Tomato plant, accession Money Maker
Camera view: tilt-top (135 deg); turntable rotation: 330 degrees
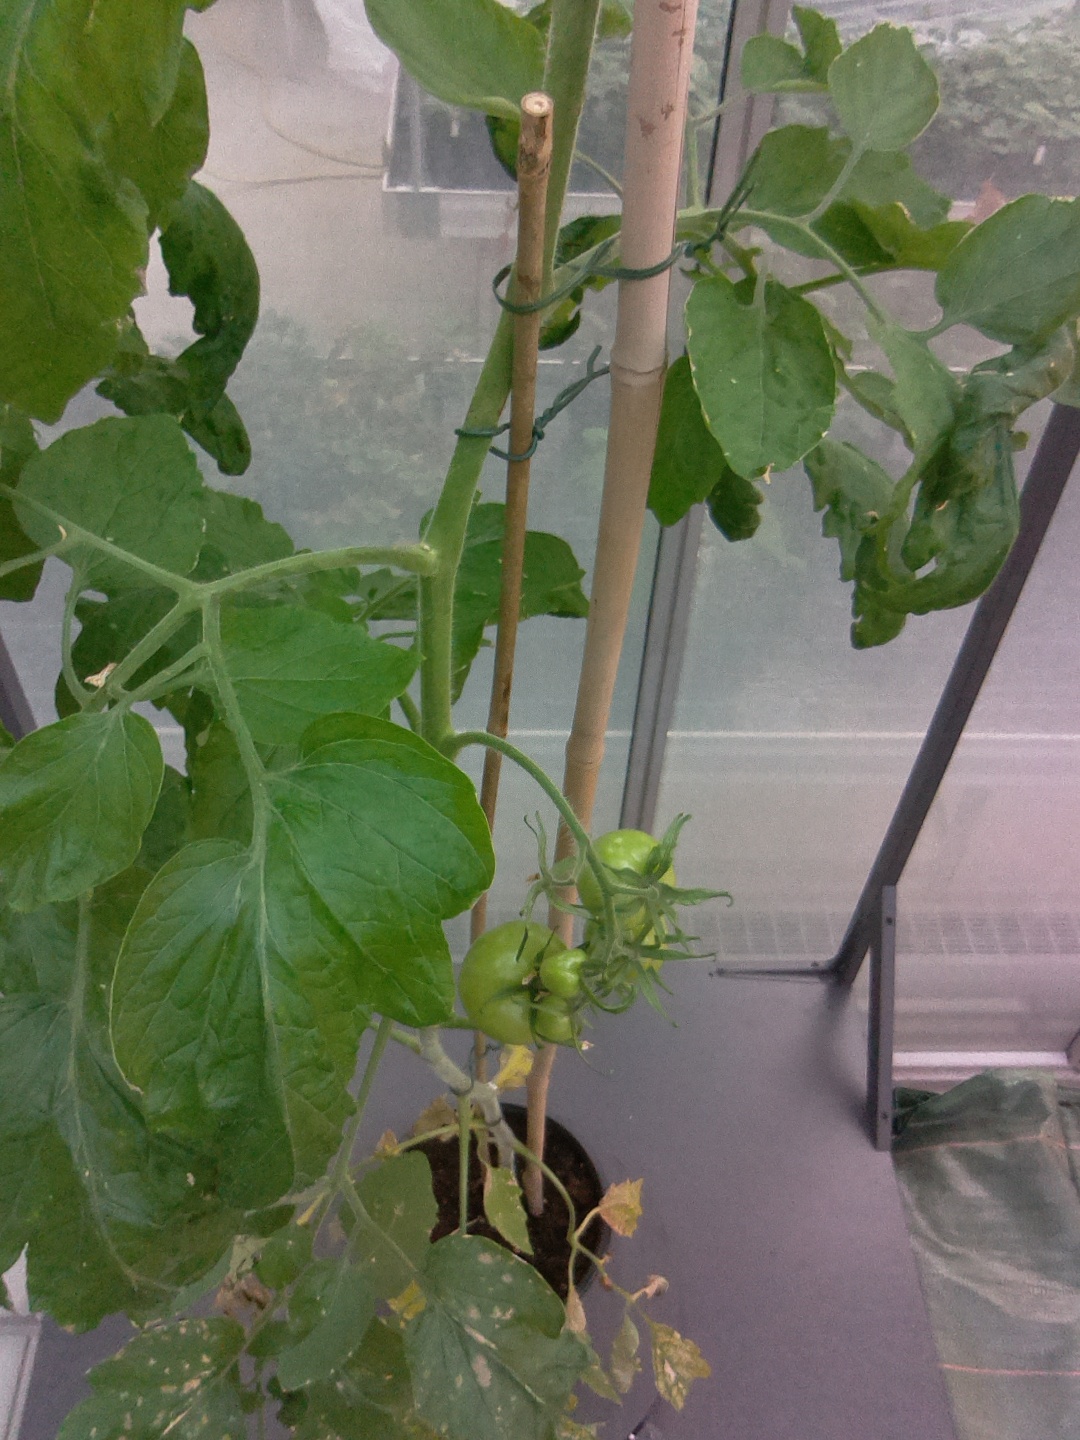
BBCH growth stage 75: 50%-60% of final fruit size